Mountain of Black Glass

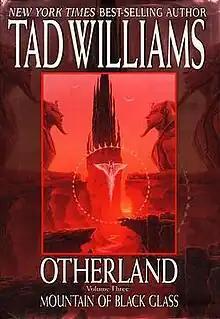

Mountain of Black Glass is a science fiction novel by American writer Tad Williams, the third book in his Otherland series. It was first published in 1999 with a paperback edition in 2000.